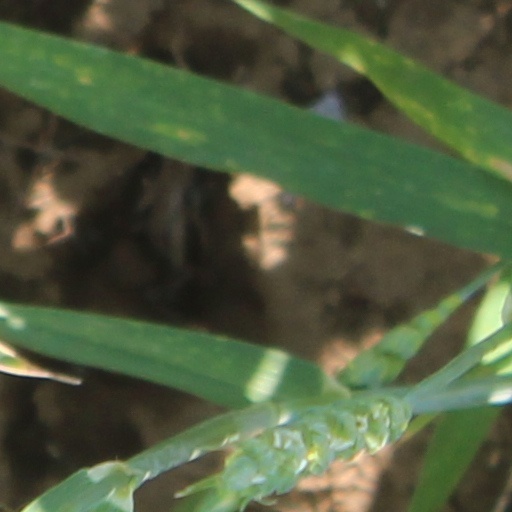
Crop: wheat